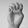
ASL letter: E